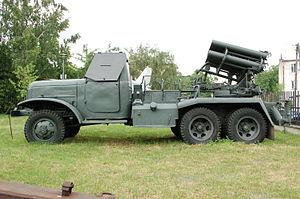
Le BM-14 est un lance-roquettes multiple à 16 tubes de 140 mm de conception soviétique. Il peut tirer des roquettes équipées d'ogives chimiques, de fumigènes ou à fragmentation explosive. Il est similaire au BM-13 Katioucha et a été en partie remplacé par la mise en service du BM-21 Grad dans les années 1960.